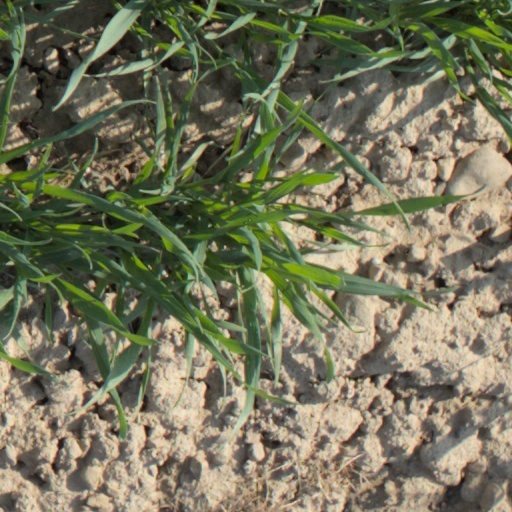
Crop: wheat